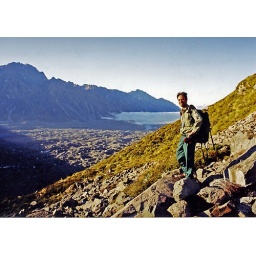
A beautiful mountain morning above the Tasman glacier. Hiking up the Ball Pass track towards the east face of Mt Cook.